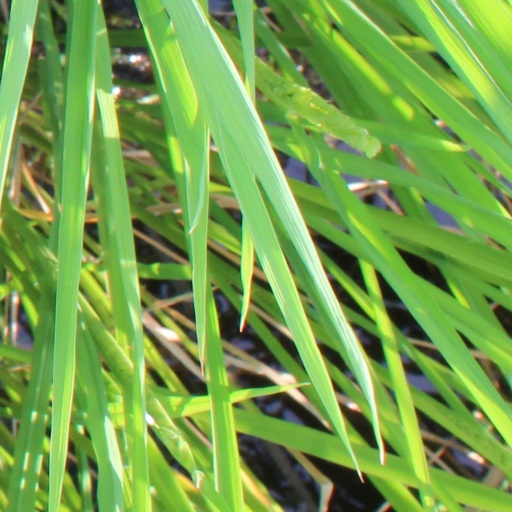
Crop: rice